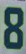
Number: 8